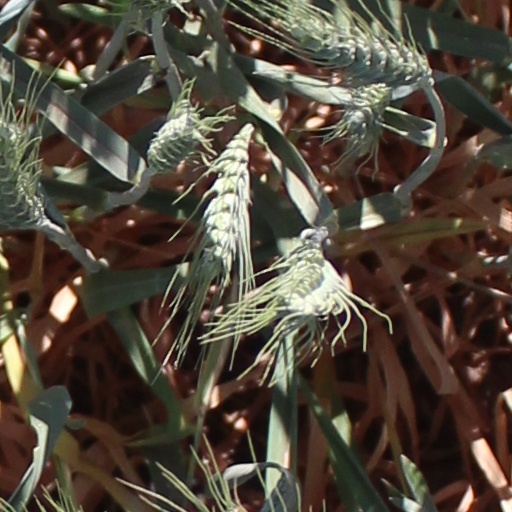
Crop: wheat